Aldo Agroppi

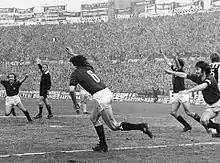
1971–72 Serie A - Torino v Juventus - Agroppi rejoices after his goal

Agroppi played for 12 seasons (249 games, 17 goals) in Serie A with clubs Torino Calcio and Perugia Calcio. An important player for Torino, he made over 200 appearances for the club, winning two Coppa Italia titles.